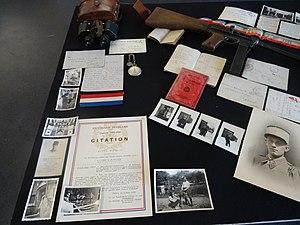
Une des vitrines de l'exposition ""Jean Collot 1917-1940 une existence vésulienne "" aux Archives Départementales de la Haute-Saône (6 décembre 2017 - 6 avril 2018)"
Jean Collot, né le 13 juillet 1917 à Navenne et il mort pour la France le 16 juin 1940 à Béthune, est un soldat français.